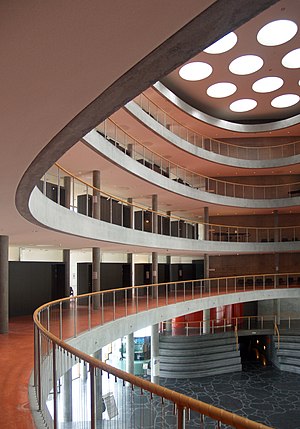
Handelshøjskole
Atriet ved bygningen Kilen ved Copenhagen Business School på Frederiksberg.
En handelshøjskole er en uddannelsesinstitution på universitetsniveau, der underviser i emner som regnskab, bogføring, finans, markedsføring, virksomhedsledelse, strategi og kvantitativ metode og bedriver forskning. Mens handelshøjskolerne i Danmark er selvstændige institutioner, er de i udlandet ofte knyttet til et universitet som underafdeling. På Syddansk Universitet og Aalborg Universitet er handelshøjskoleuddannelserne dog en del af universitetet. Aarhus Handelshøjskole er en del af Aarhus Universitet. Yderligere er Handels- & Ingeniørhøjskolen i Herning en del af Aarhus Universitet.